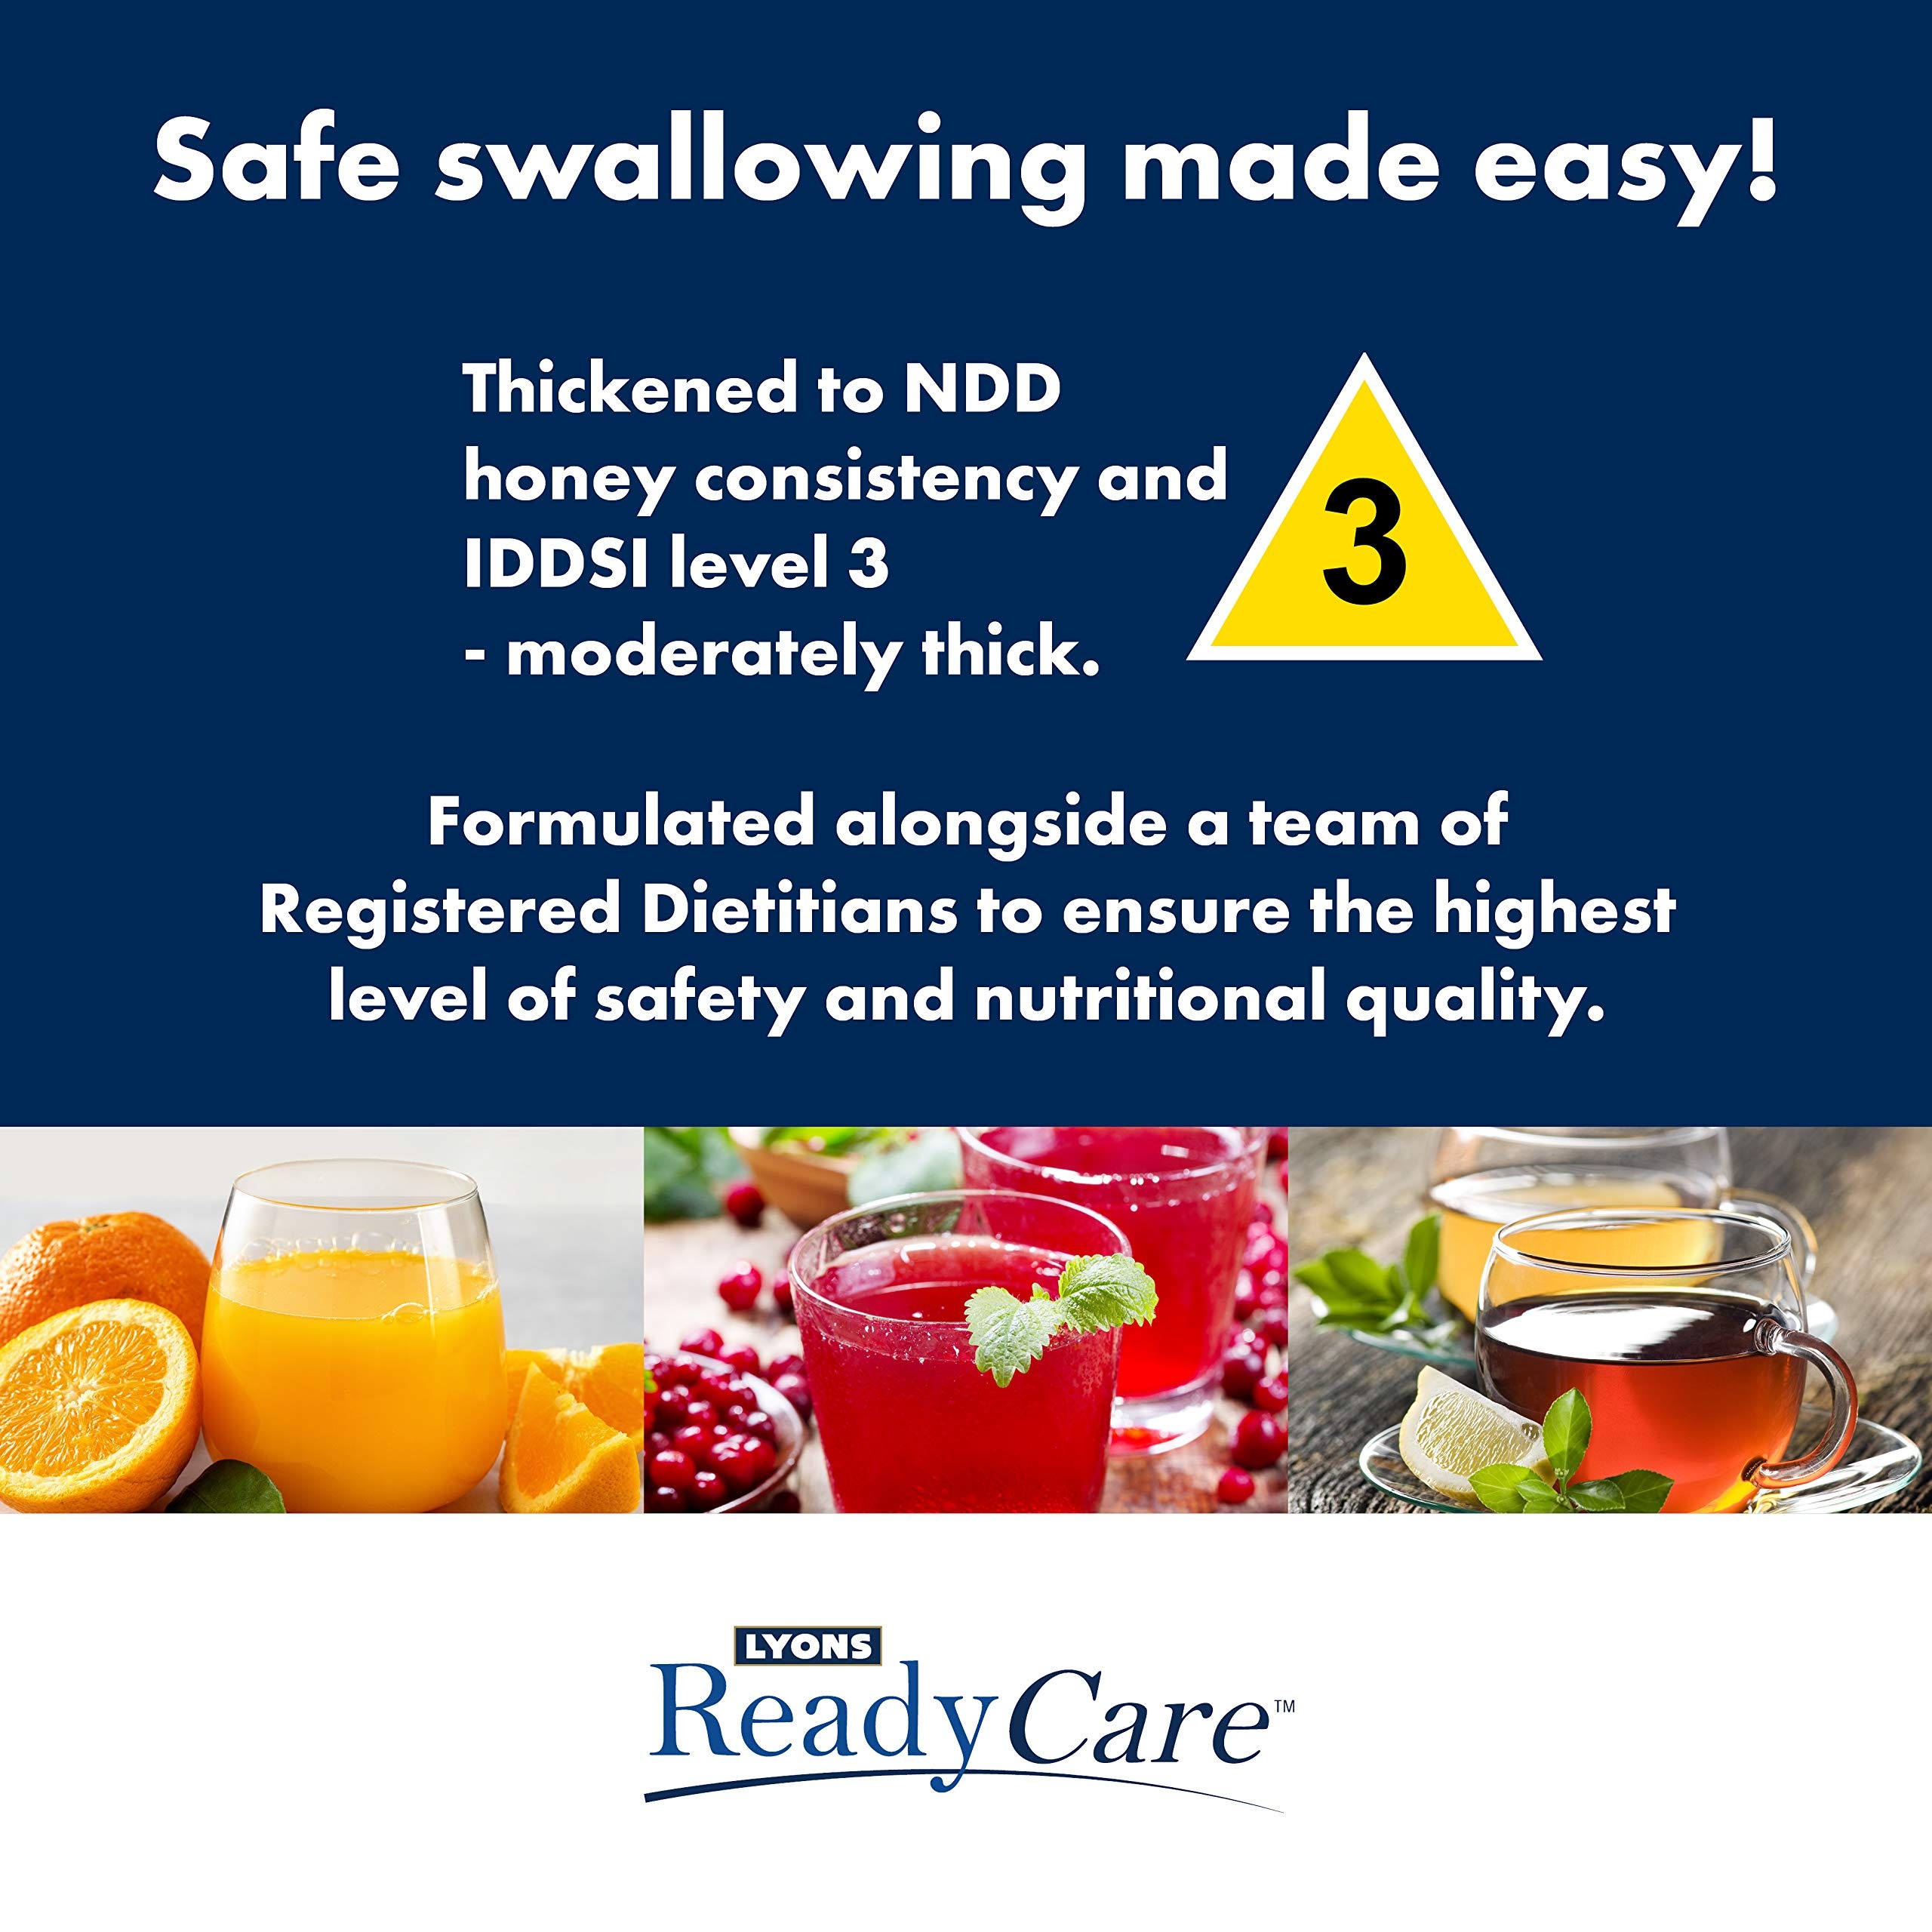
Item Name: Lyons ReadyCare Thickened Cranberry Cocktail for Dysphagia & Swallowing Difficulty - Honey Consistency, Level 3 Moderately Thick - 46 fl oz (6 Pack)
Bullet Point 1: SAFE SWALLOWING MADE EASY. Thickened to NDD honey consistency and IDDSI level 3 - moderately thick. Designed to support individuals with dysphagia, a condition that makes swallowing difficult. Our beverages are formulated in partnership with a team of Registered Dietitians to ensure the highest level of safety and nutritional quality. We rigorously test to ensure that they meet the IDDSI guidelines.
Bullet Point 2: HYDRATING & REFRESHING. Pre-thickened 100% orange juice. Contains 100% DV of vitamin C per 4 fl oz serving. Gluten free, lactose free, dairy free, low sodium, Kosher. The perfect addition to your routine to provide comfort while offering hydration.
Bullet Point 3: TRUSTED BY PROFESSIONALS. Lyons ReadyCare thickened beverages are trusted by healthcare professionals, residents, and patients in long-term care facilities, nursing homes, and hospitals. Lyons is now able to deliver the same nutritional products directly to you so that you can stay safe and healthy in the comfort of your own home.
Bullet Point 4: CONVENIENT & SHELF STABLE. Our beverages are designed to improve the lives of individuals with dysphagia and those who care for them. Our pre-thickened beverages and ready-to-serve and require no mixing with thickeners or thickening agents. Store in the pantry at room temperature for up to 7 months. Simply pop a few in the refrigerator at a time to chill before enjoying. Twist caps are easy to open and recloseable. Refrigerate after opening and use within 7 days.
Bullet Point 5: OUR GUARANTEE. Lyons is committed to providing you excellent customer service and your complete satisfaction is our goal. If an item falls short of your expectations, please let us know and we will make every effort to make sure you are 100% satisfied.
Product Description: Lyons ReadyCare pre-thickened beverages are specially formulated to assist with the dietary management of dysphagia (swallowing difficulties).
Value: 276.0
Unit: Fl Oz

Price: 35.99